Don (2003 film)

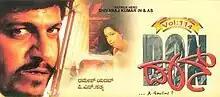
DVD Cover

Don is a 2003 Indian Kannada-language action drama film directed by P. N. Sathya and starring Shiva Rajkumar and Meghna Naidu.